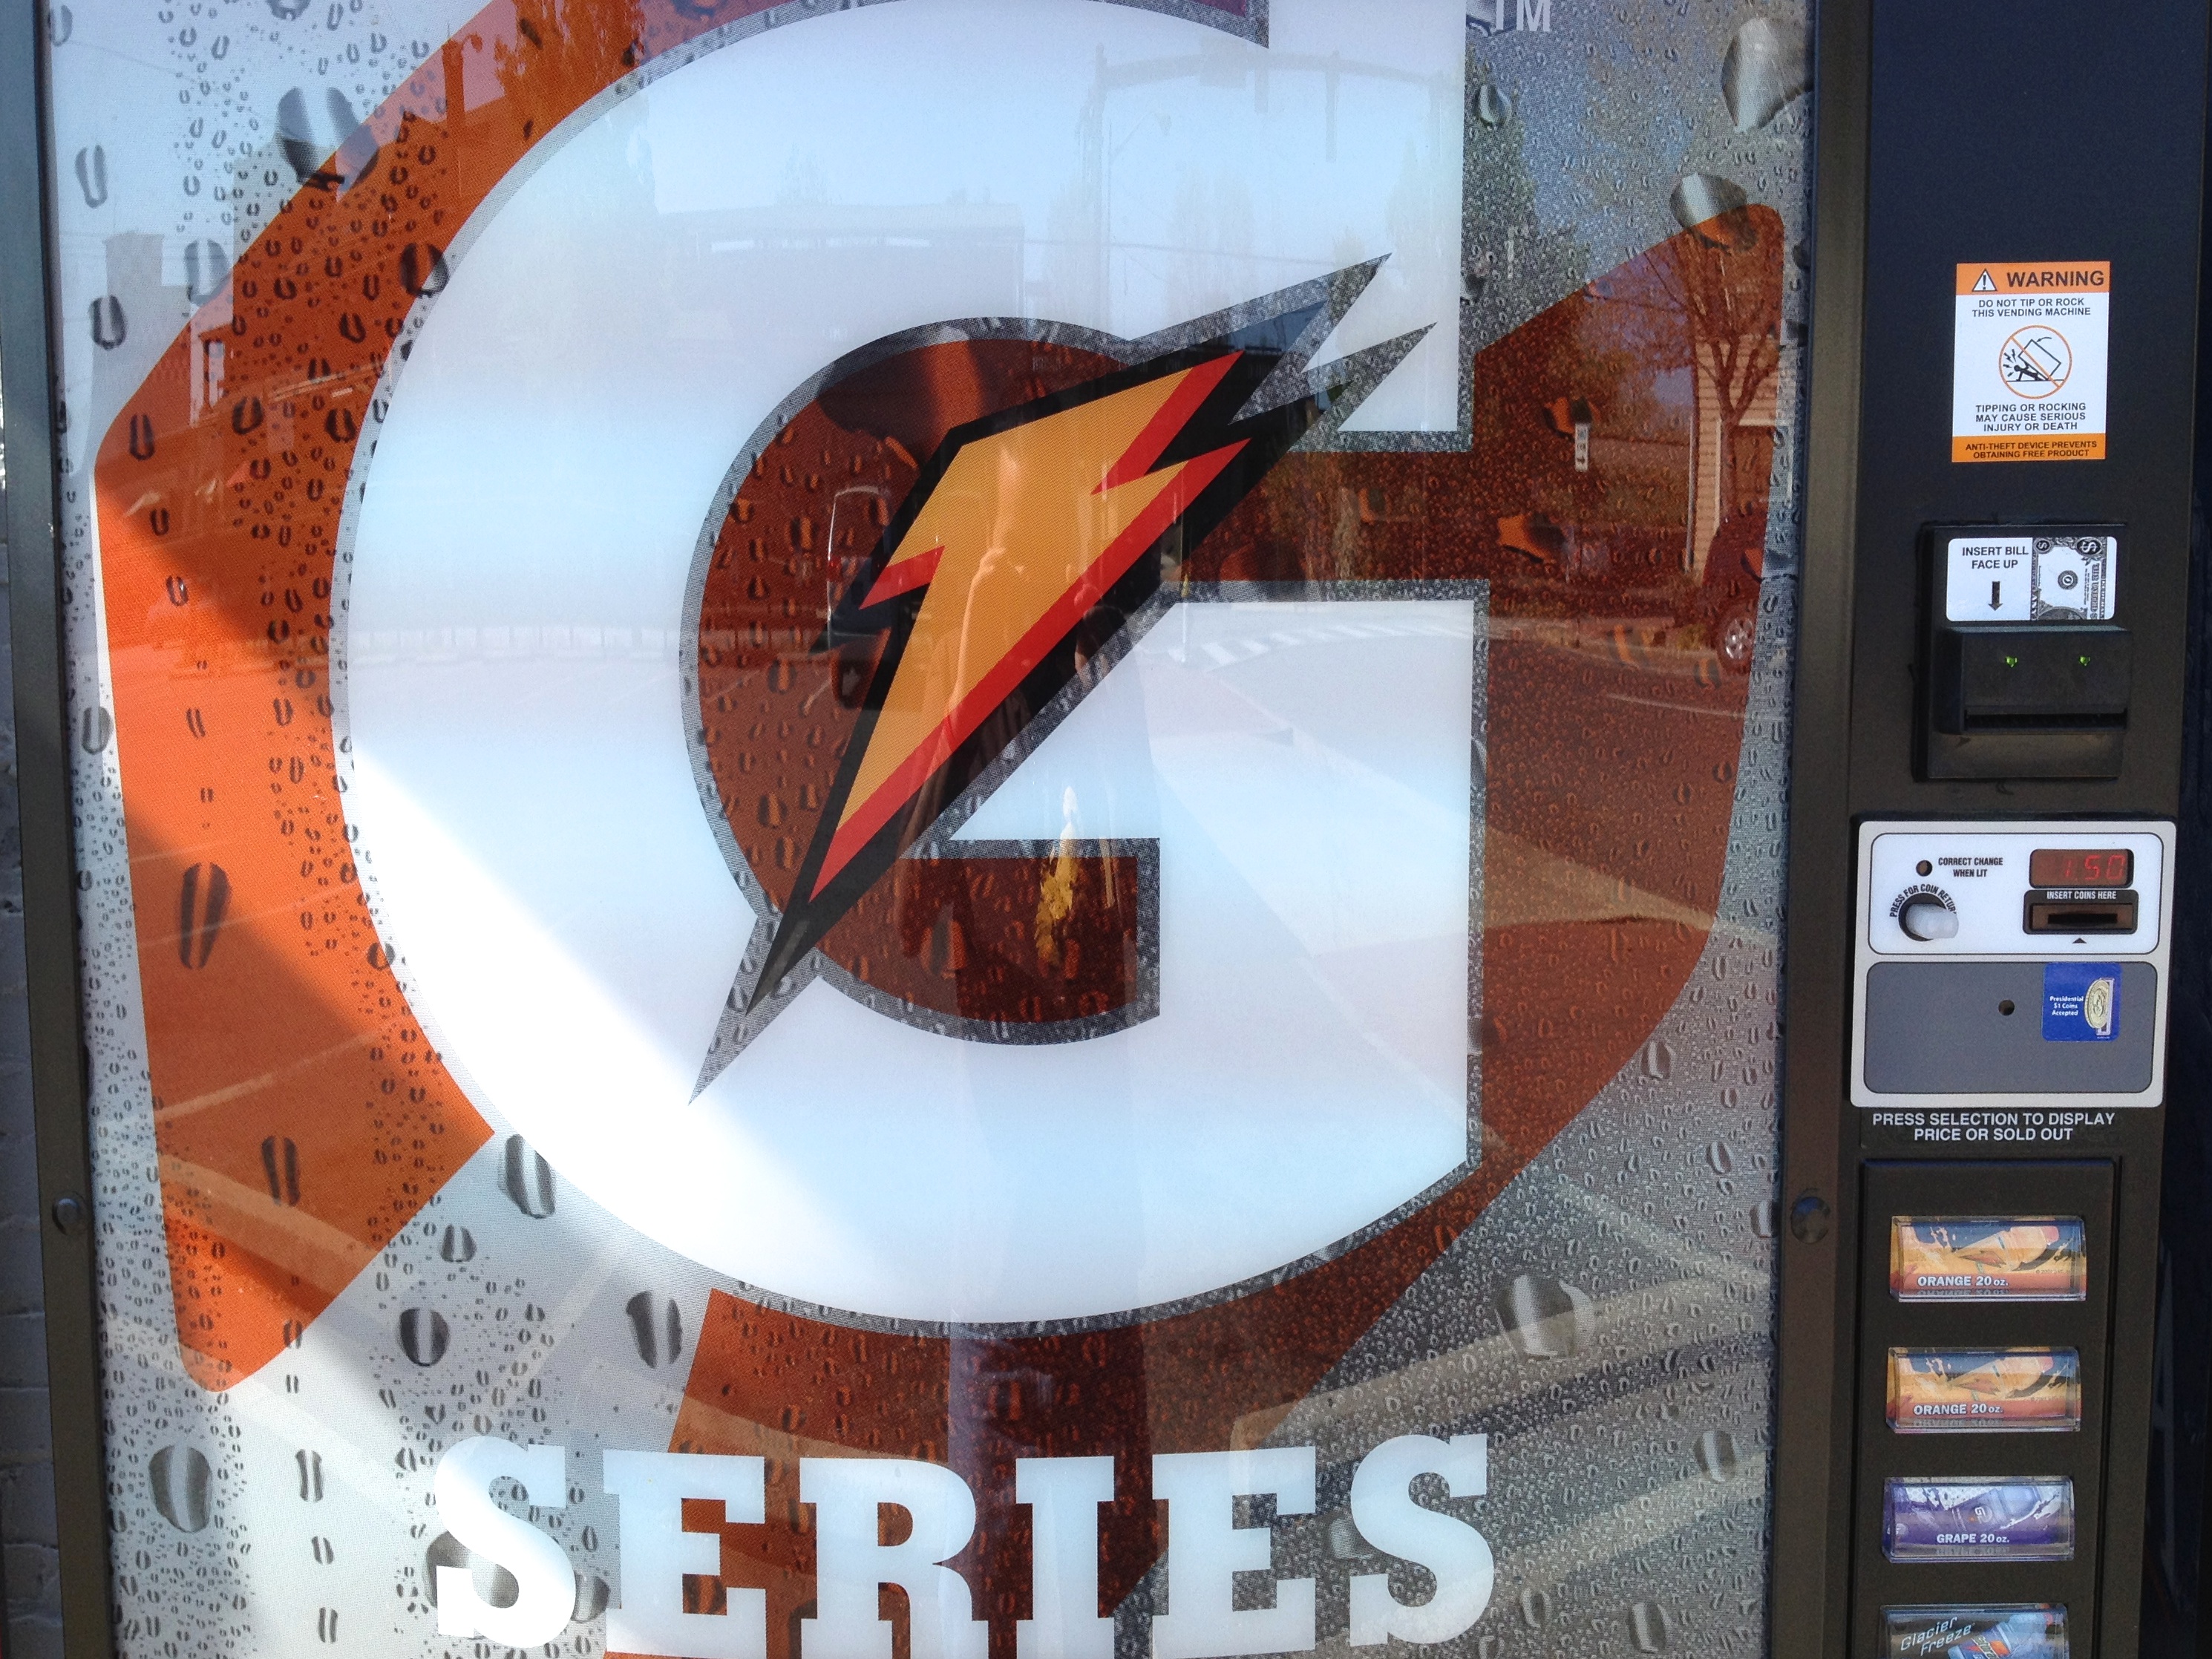
number, color, art, design, poster, image, screenshot, modern art